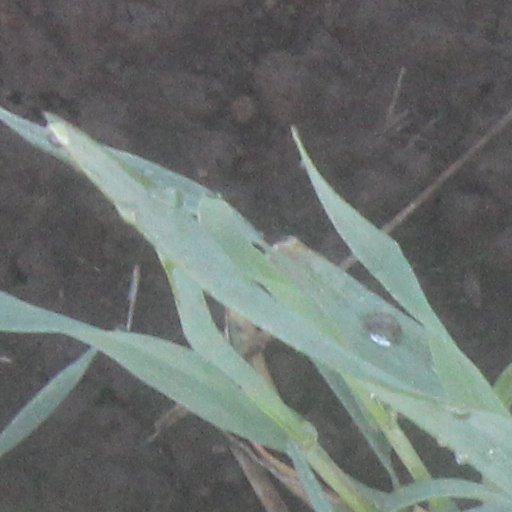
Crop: wheat